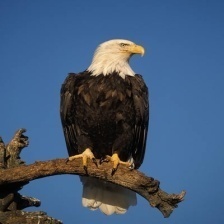
Species: BALD EAGLE
Scientific name: HALIAEETUS LEUCOCEPHALUS